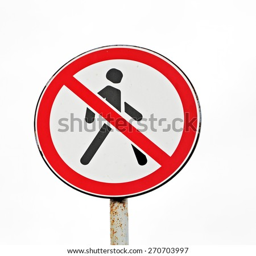
a pedestrians prohibited sign on gray sky